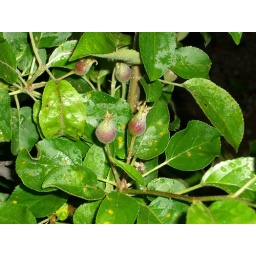
From our dwarf yellow delicious tree in the backyard. Taken at dusk with a flash.